Gilbert Ritschard

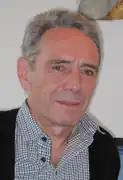
Gilbert Ritschard

Gilbert Ritschard (born March 24, 1950) is a Swiss statistician specialized in quantitative methods for the social sciences and in the analysis of longitudinal data describing life courses. He is Professor Emeritus at the University of Geneva. He earned a Ph.D. in Econometrics and Statistics at the University of Geneva in 1979. His main contributions are in sequence analysis. He initiated and led the SNFS project that developed the TraMineR R toolkit for sequence analysis. He is one of the founders of the Sequence Analysis Association, which he served as first president.